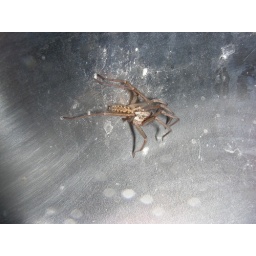
This spider took up residence in the kitchen sink on my narrowboat